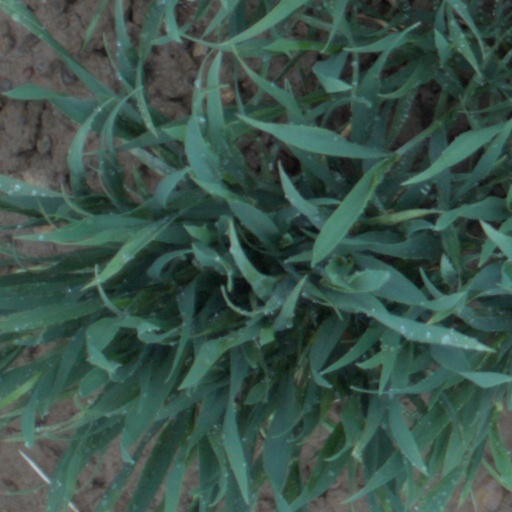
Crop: wheat